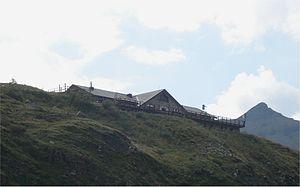
Le refuge Elena ou, parfois, refuge Hélène est un refuge de montagne qui se trouve dans le val Ferret valdôtain, une vallée latérale de la Vallée d'Aoste, dans le haut Valdigne, dans le massif du Mont-Blanc, à 2 062 mètres d'altitude.